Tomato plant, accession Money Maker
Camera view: horizontal (90 deg, fisheye); turntable rotation: 300 degrees
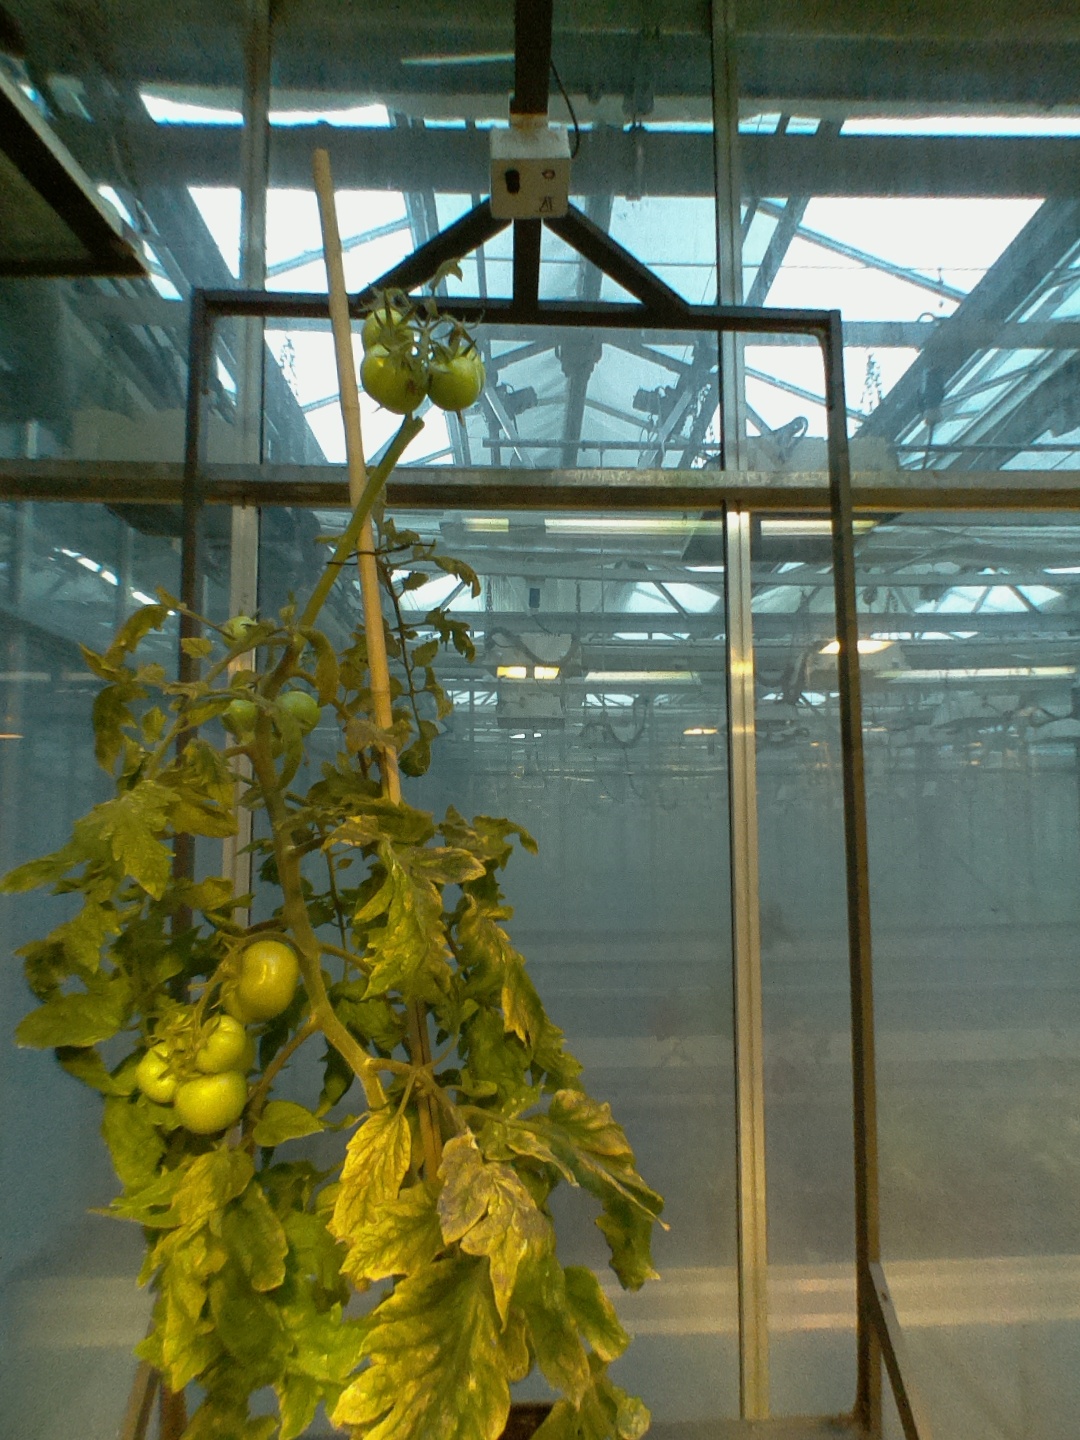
BBCH growth stage 79: 90% -100% of final fruit size